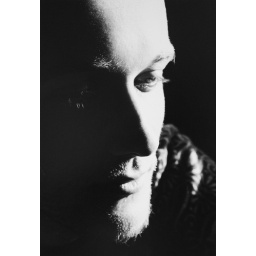
Taken on black and white film with my dad's old Nikon, processed and printed by hand.